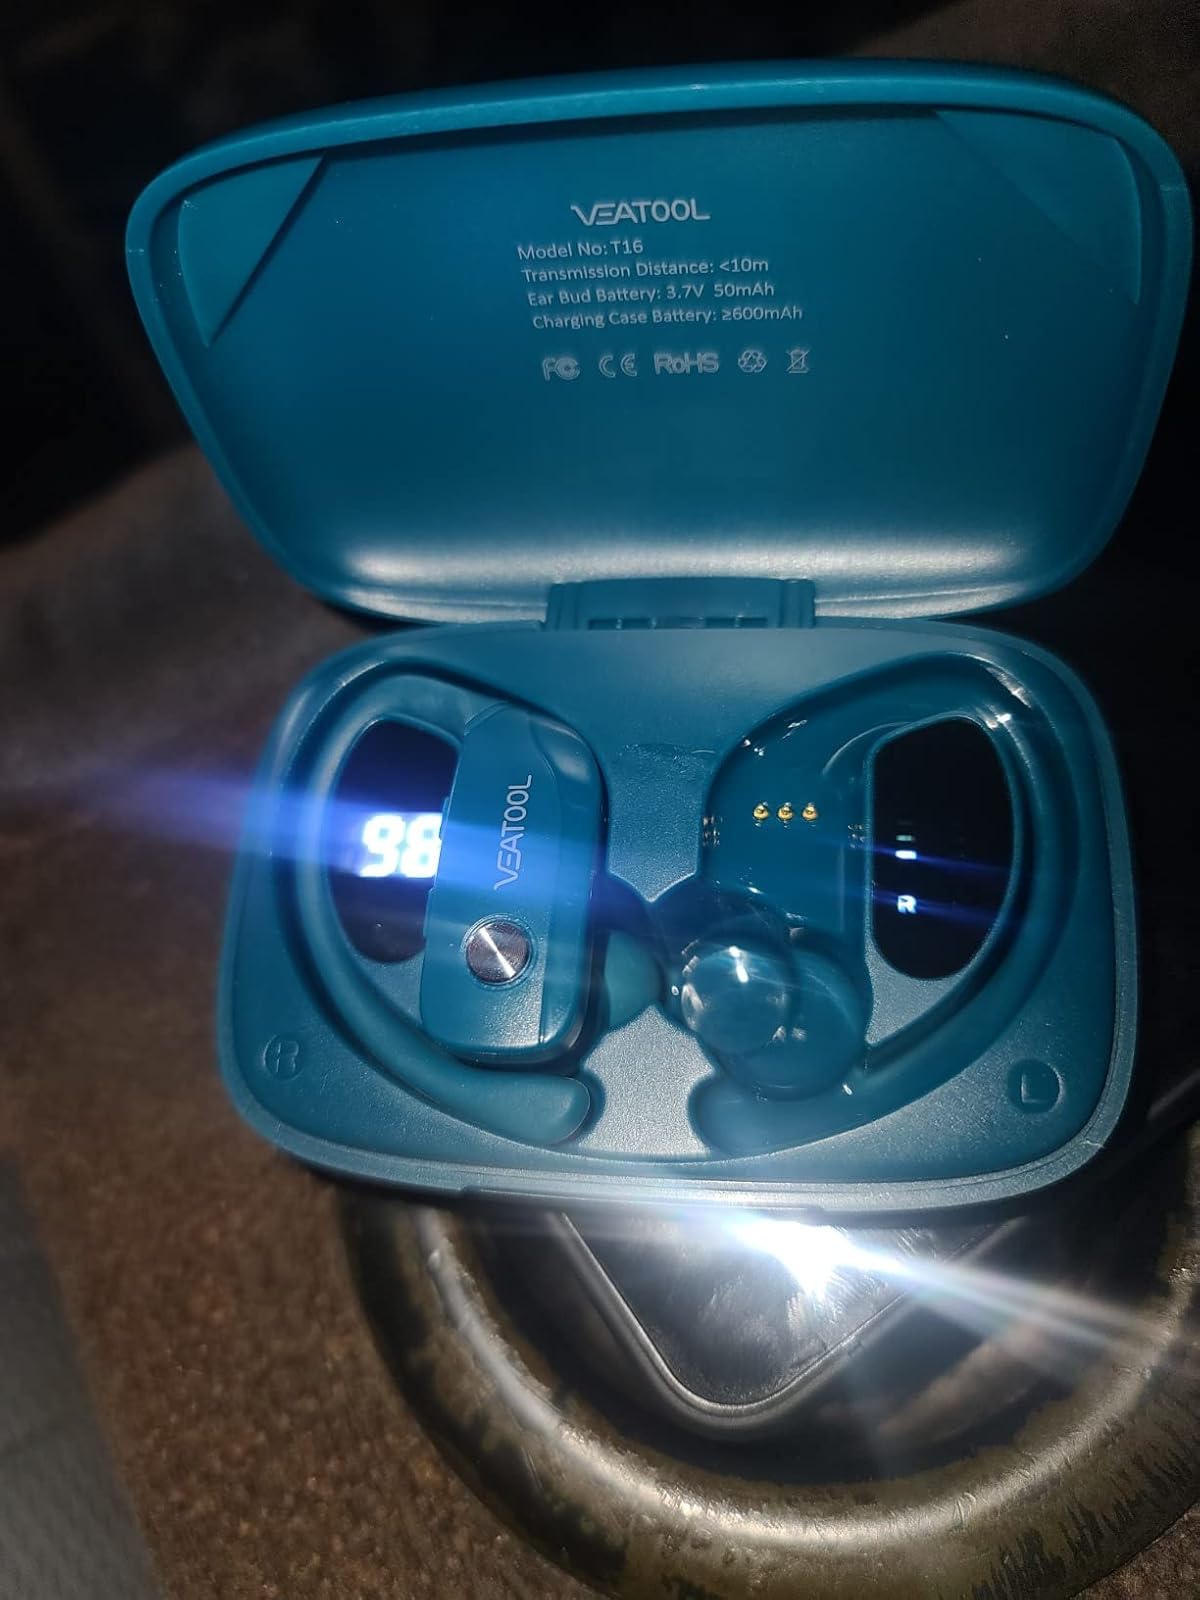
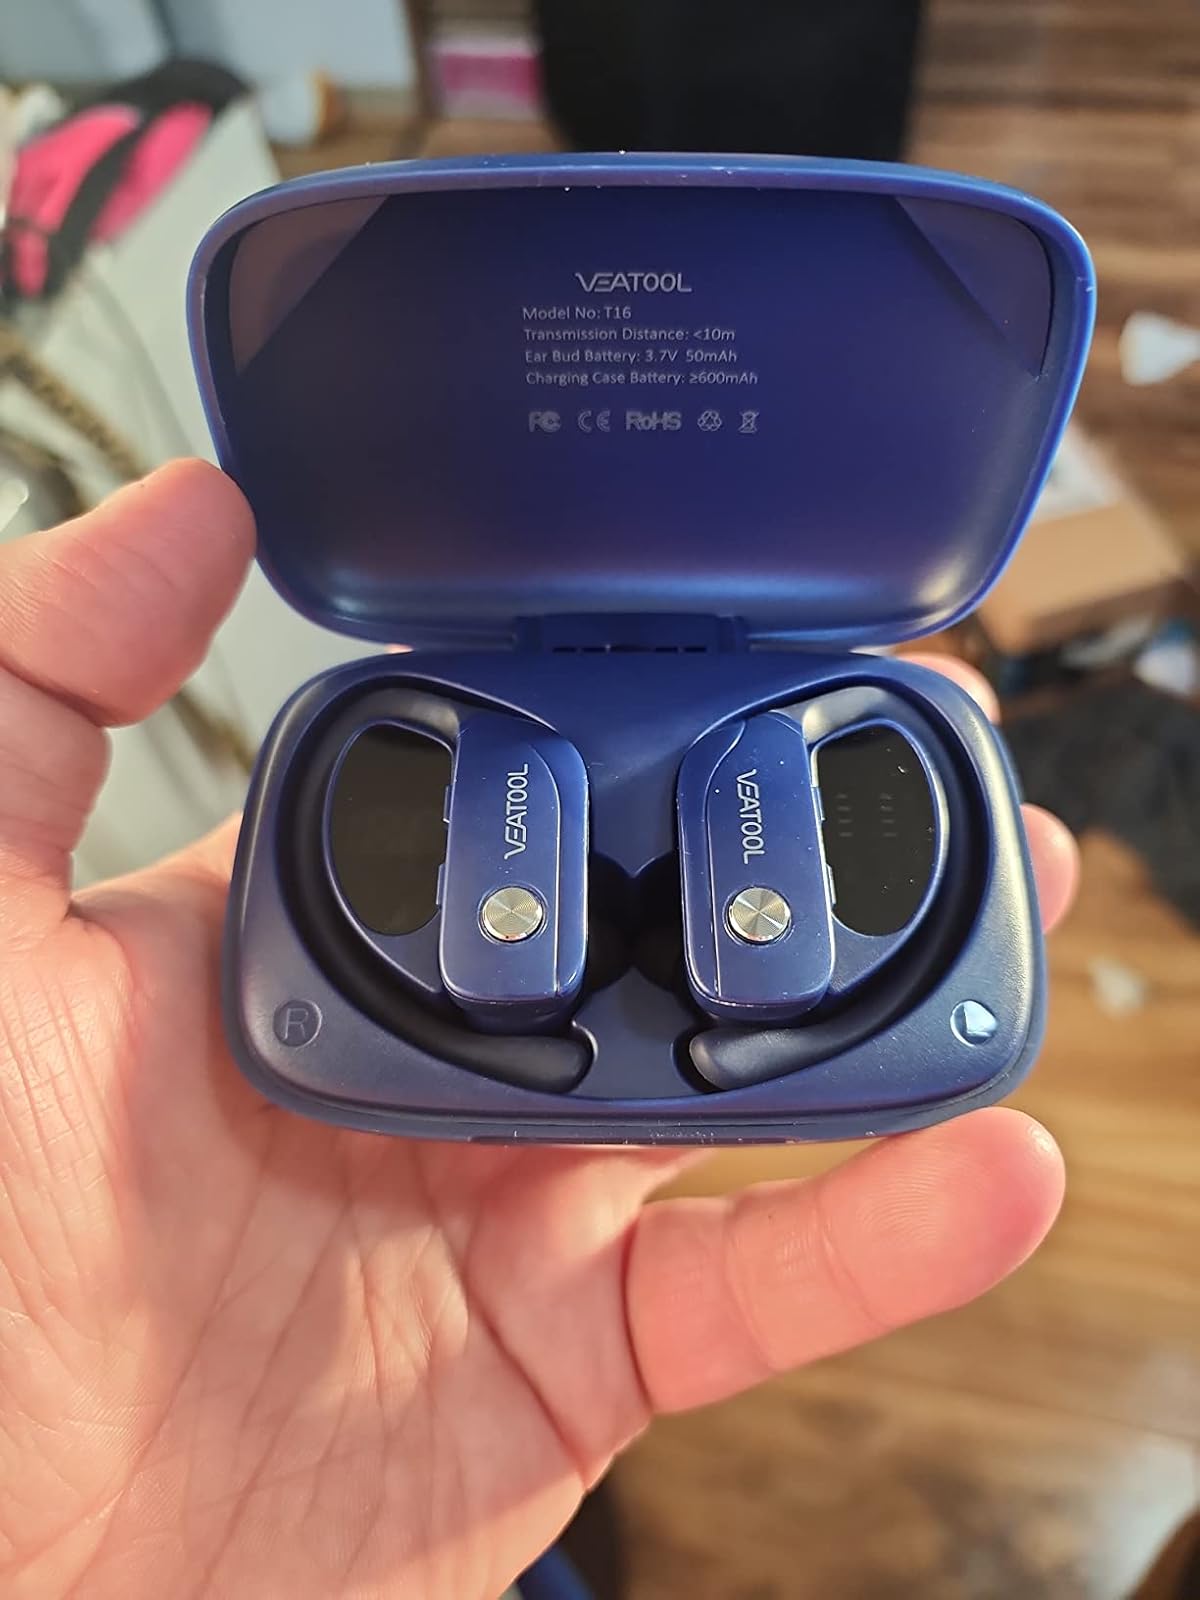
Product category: earbuds
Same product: no